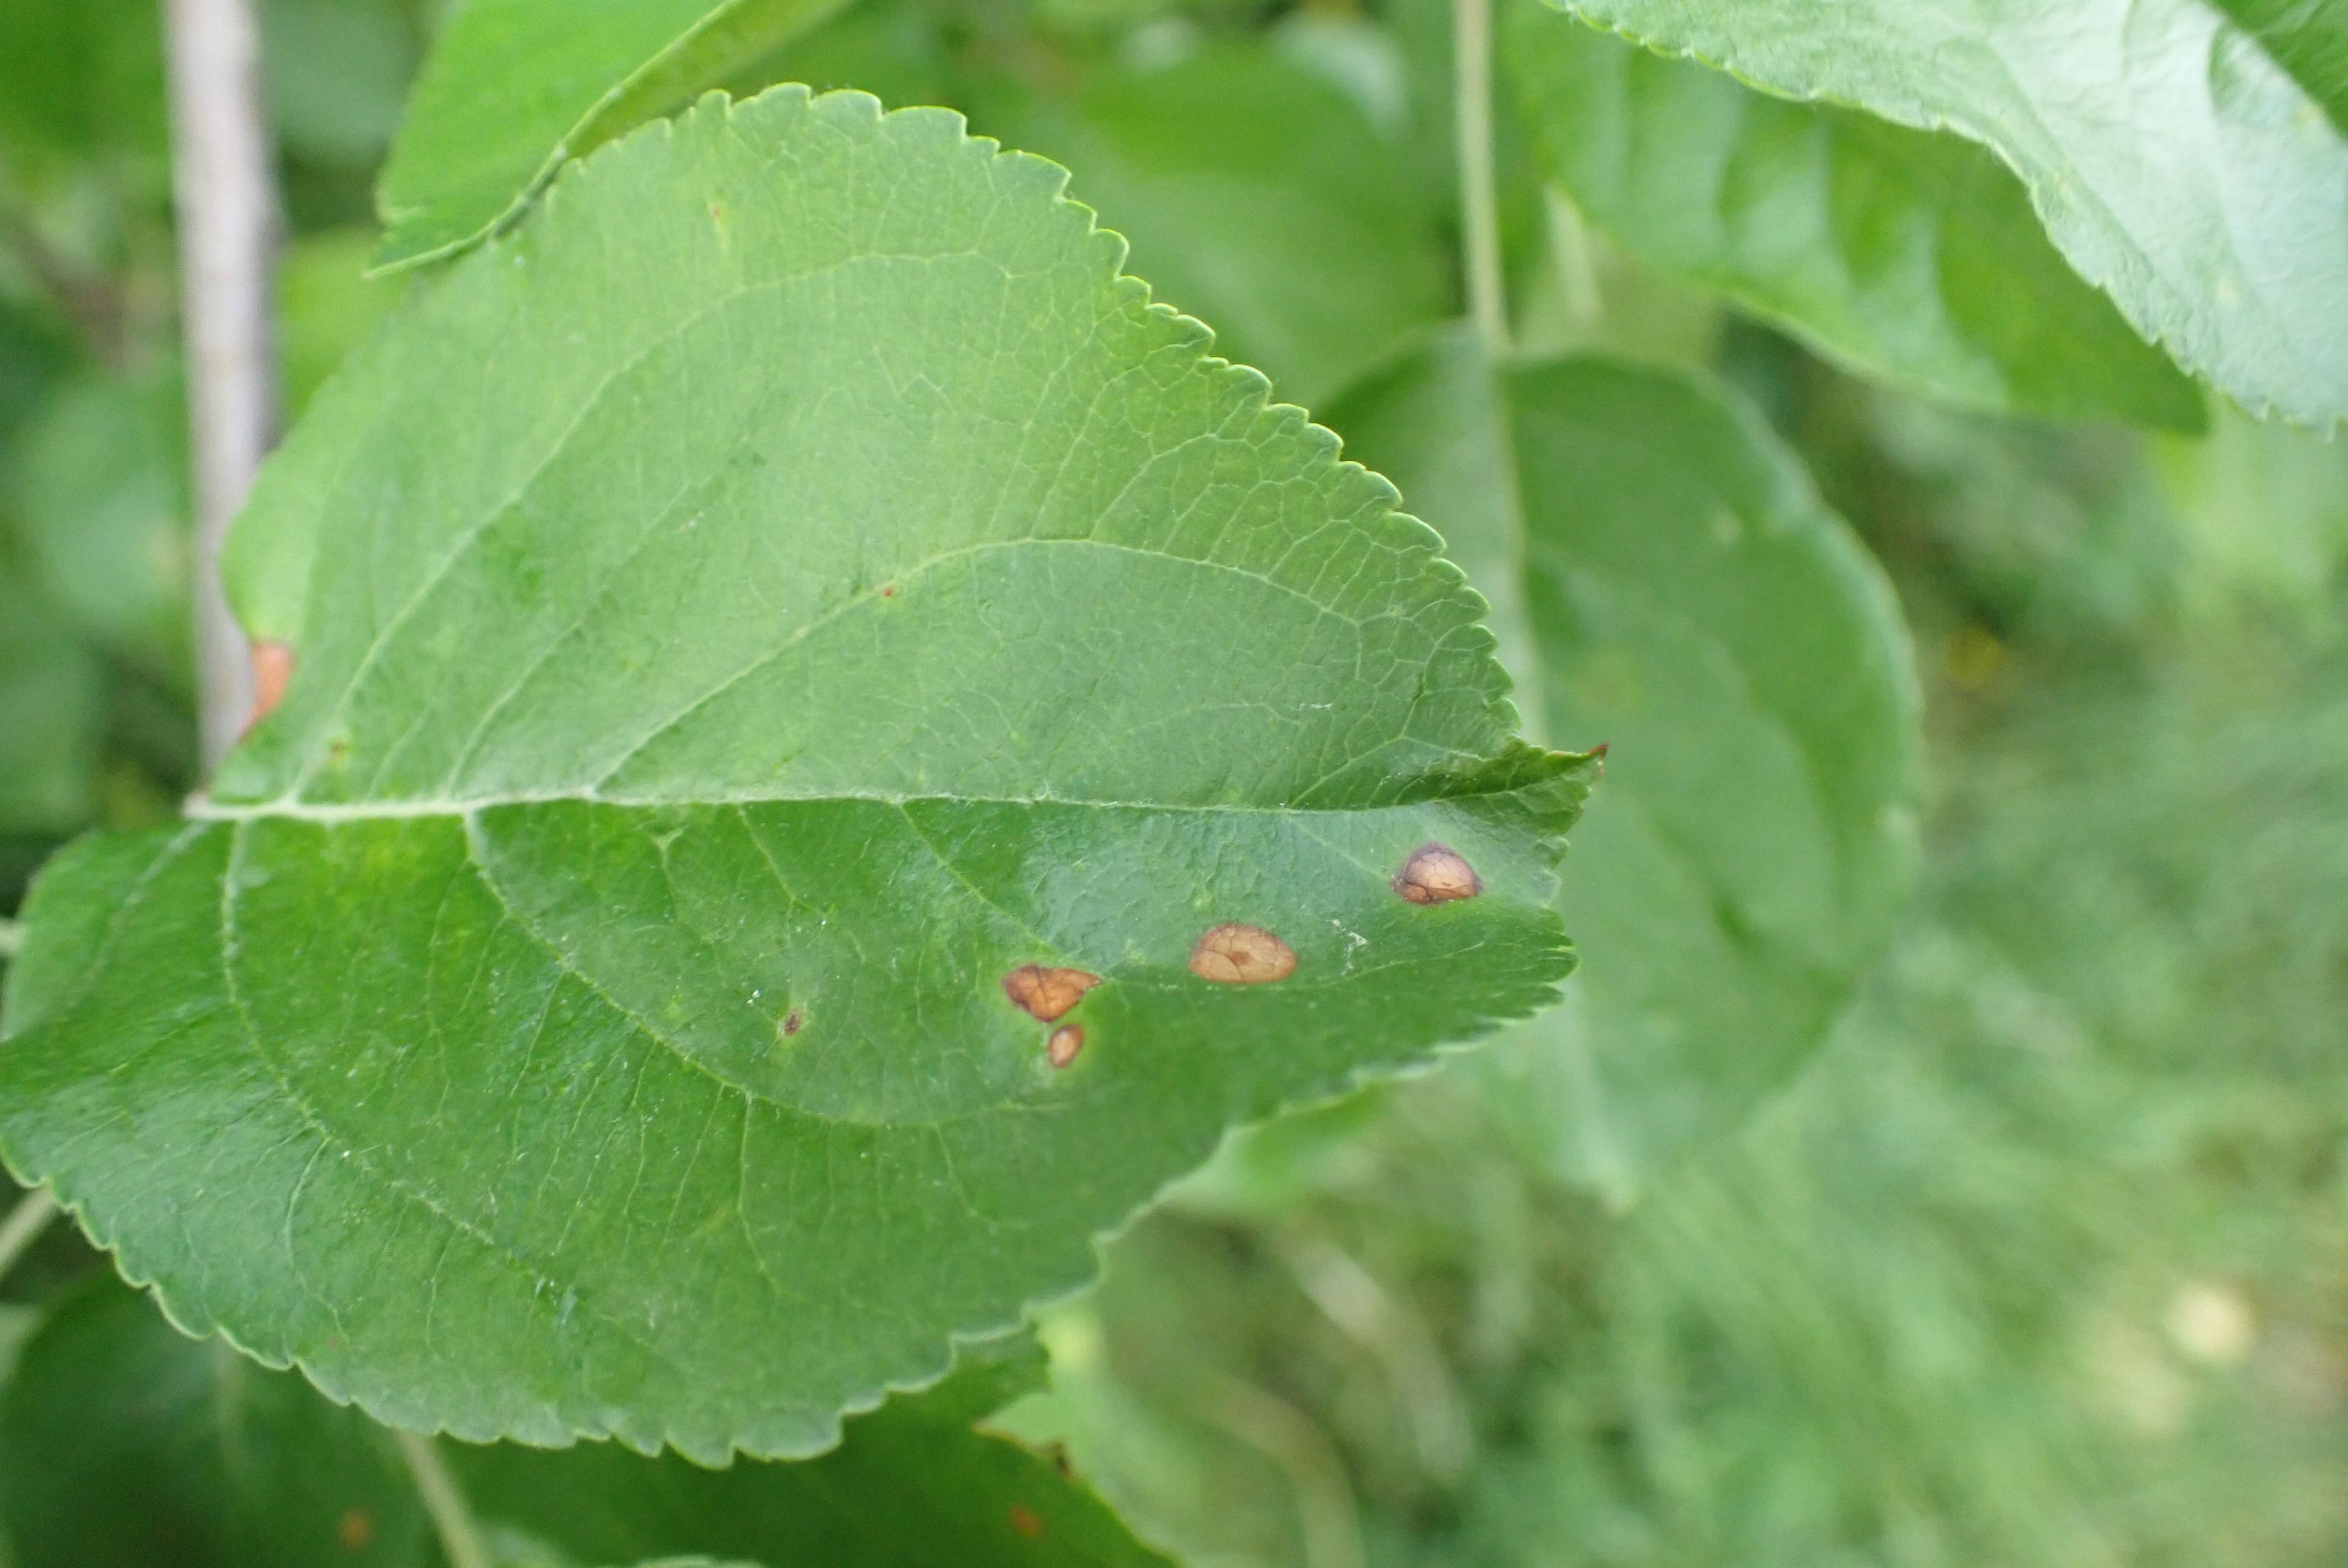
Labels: frog_eye_leaf_spot